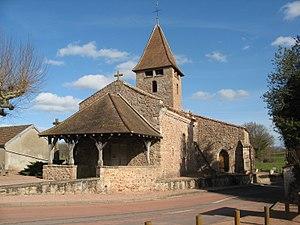
Sail-les-Bains, église
Sail-les-Bains est une commune française située dans le département de la Loire en région Auvergne-Rhône-Alpes.
Cet article recense les monuments historiques de la Loire, en France.